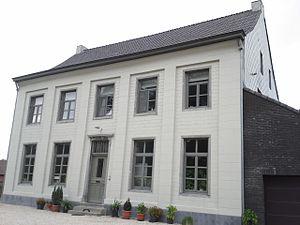
Presbytère Broekstraat Kobbegem Belgium